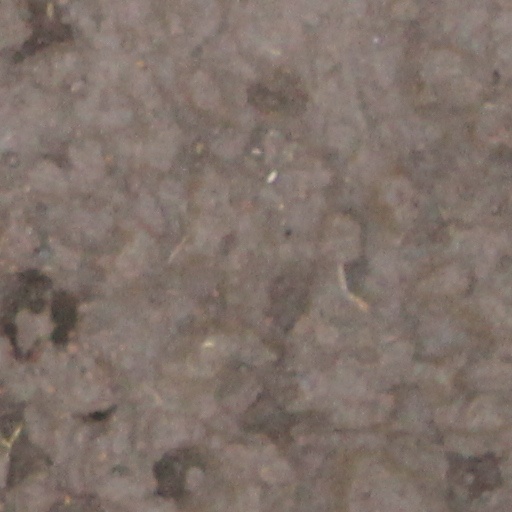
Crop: wheat